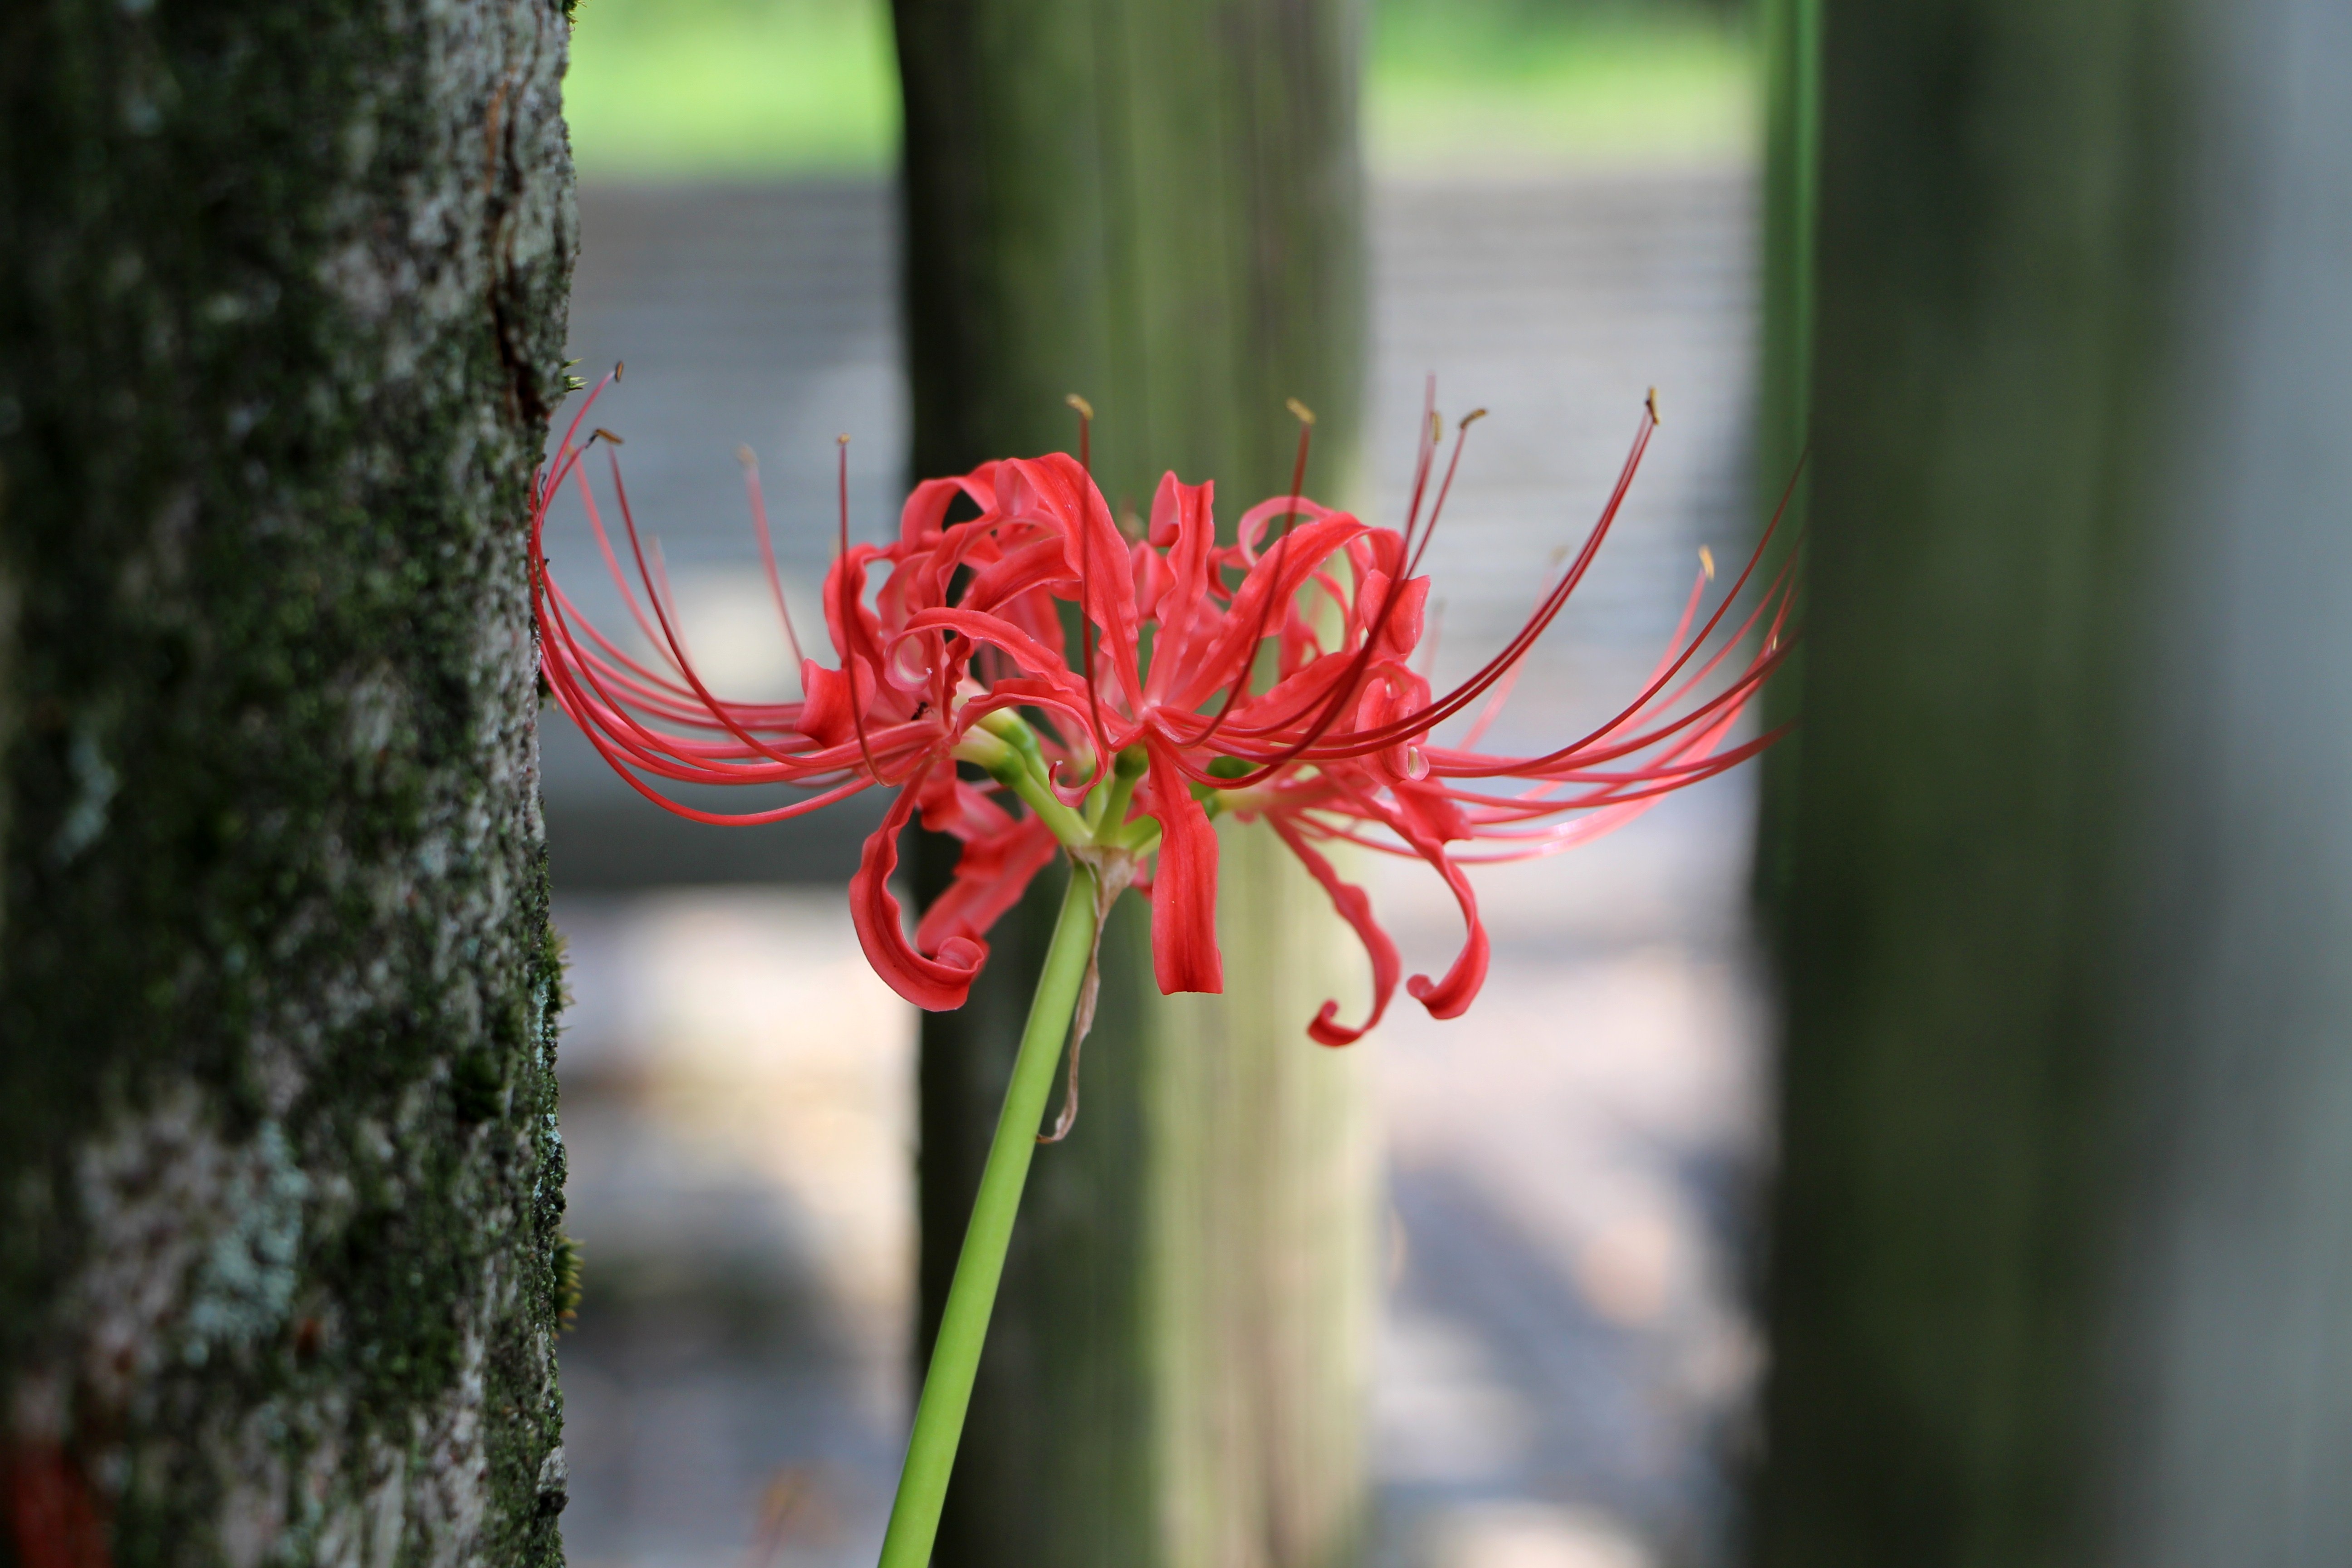
landscape, nature, grass, blossom, plant, leaf, flower, petal, green, red, botany, garden, flora, wildflower, flowers, close up, linda, macro photography, flowering plant, botanist, plant stem, land plant